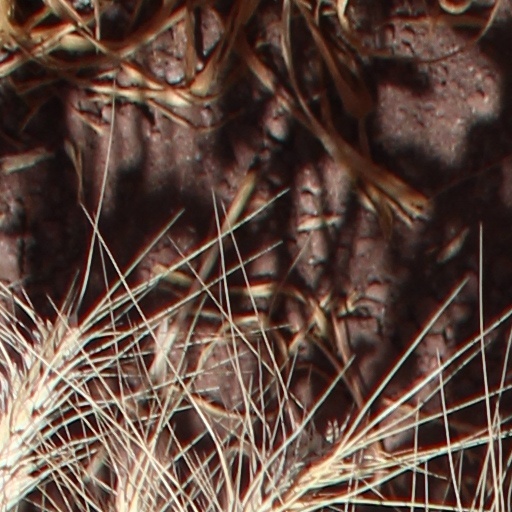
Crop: wheat